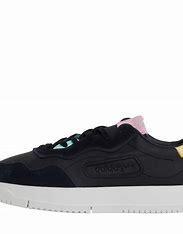
Brand: Adidas
Model: SC Premiere